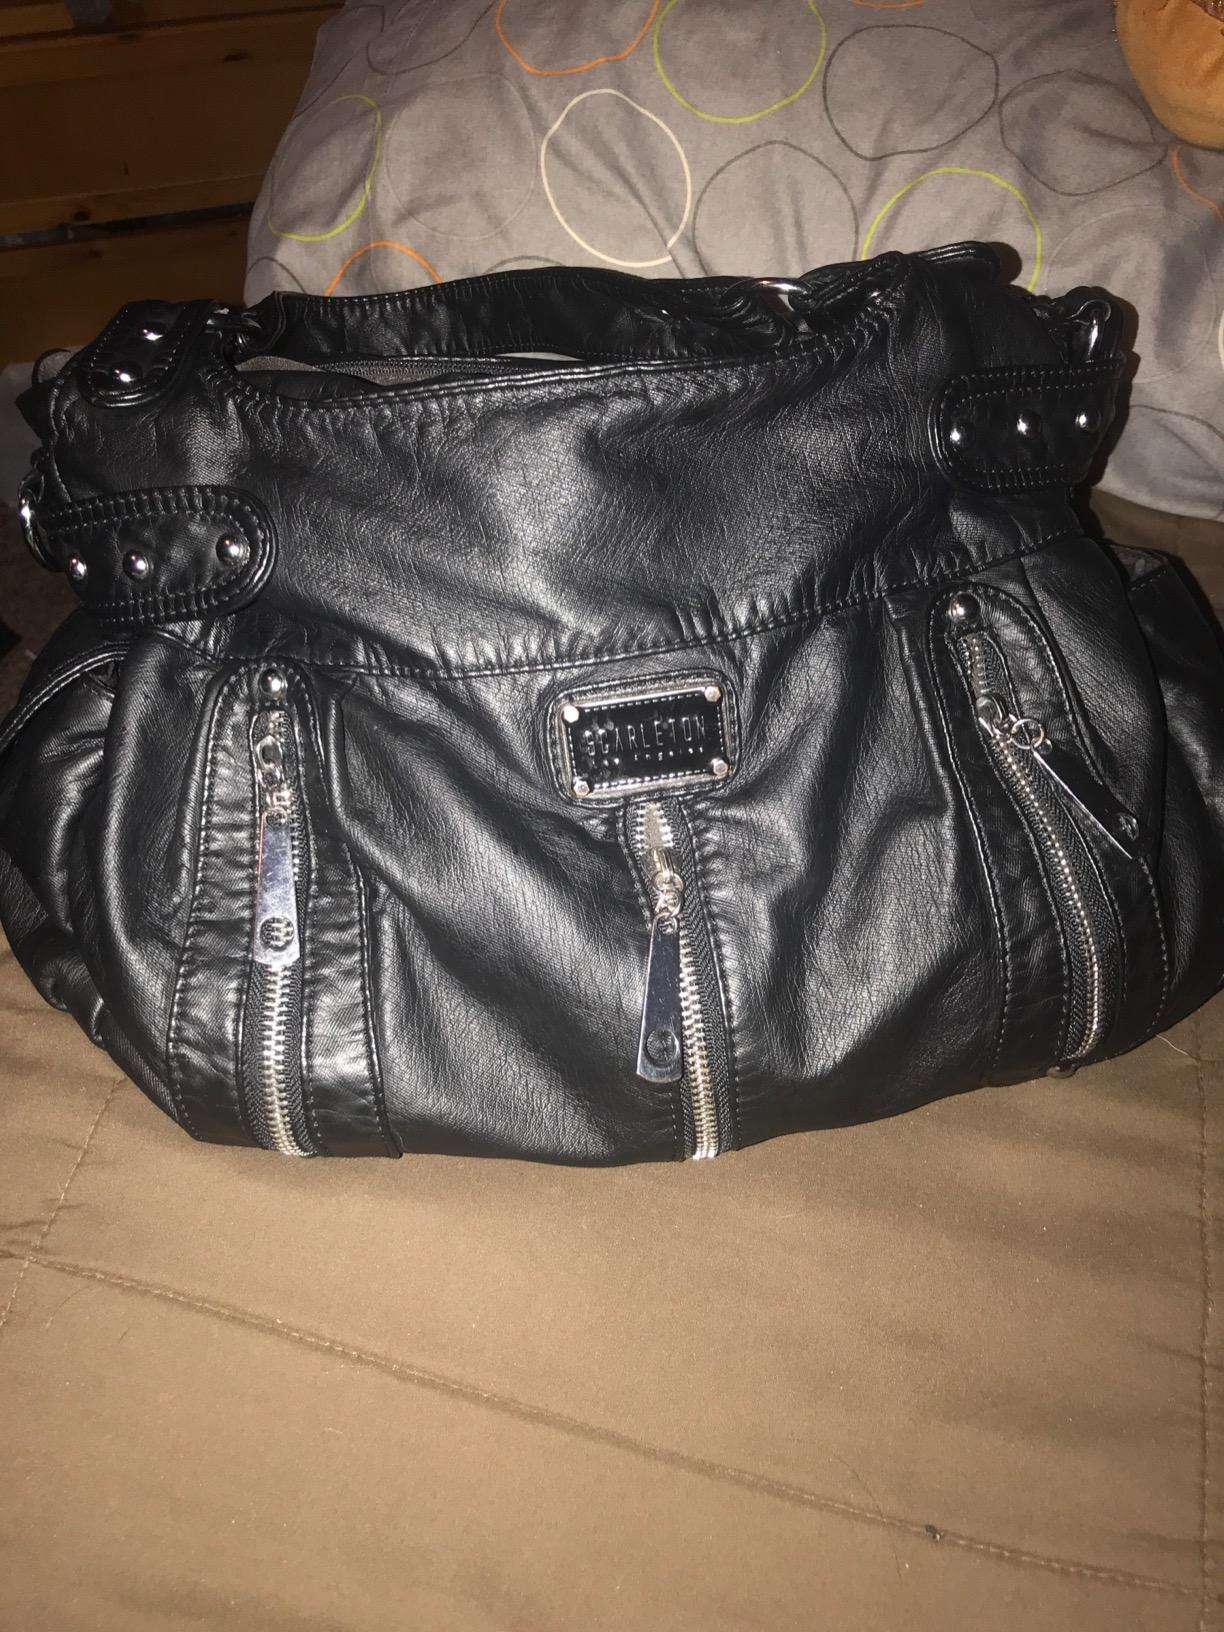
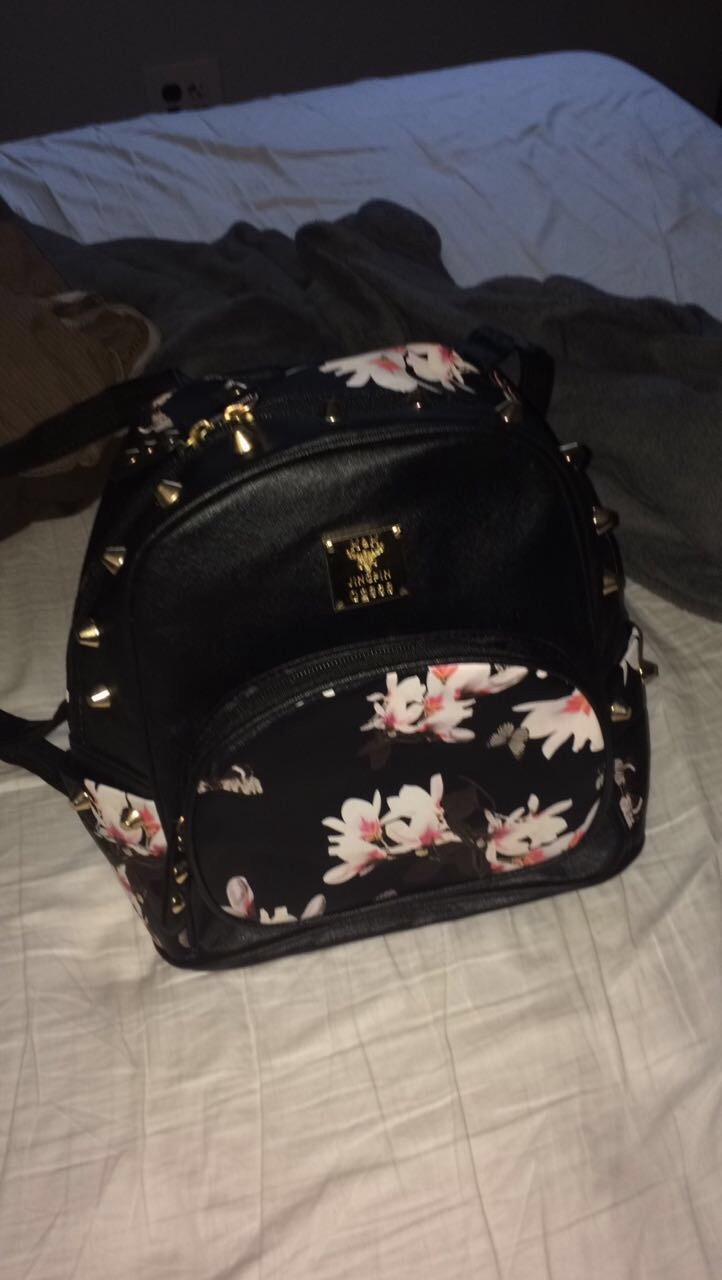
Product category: accessories_handbag
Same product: no